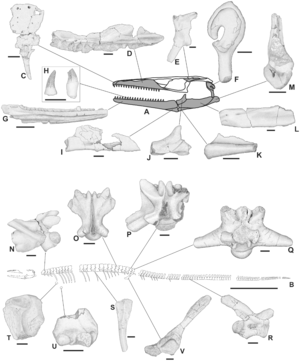
Pannoniasaurus est un genre éteint de reptiles de la famille des Mosasauridae, le seul vivant en eau douce. Il a vécu en Hongrie au cours du Crétacé supérieur.